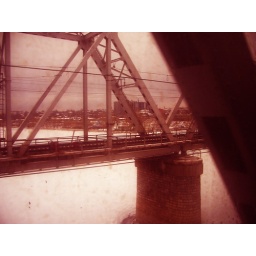
bridge over samara river 4